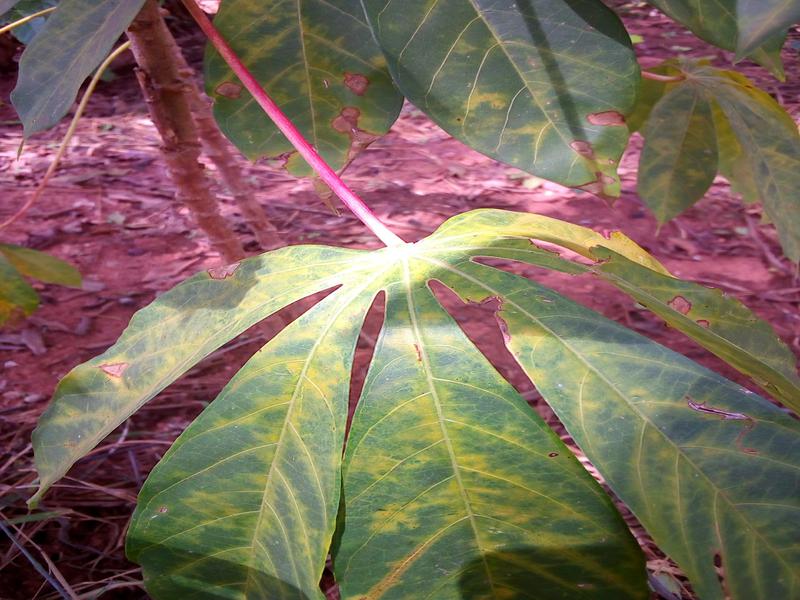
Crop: cassava
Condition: brown_streak_disease